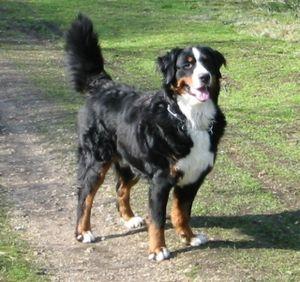
Le bouvier est un type de chien regroupant plusieurs races. L'appellation bouvier utilisée vis-à-vis d'un chien signifiait qu'il gardait les troupeaux de bovins. Aujourd'hui l'appellation se fait rare pour exprimer cette fonction, et elle apparaît surtout pour désigner certains types de chien regroupés dans la section 2 du groupe 1 selon la nomenclature FCI.